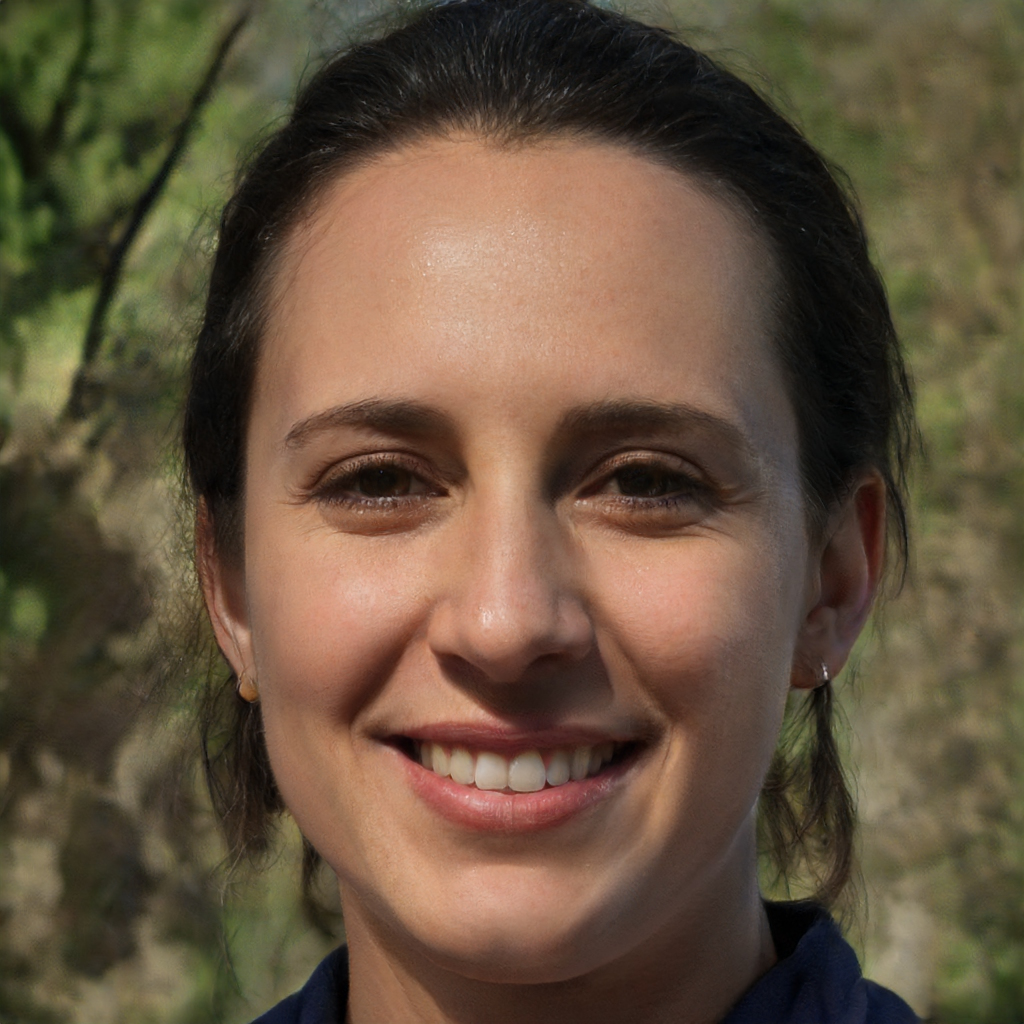
Label: Colored